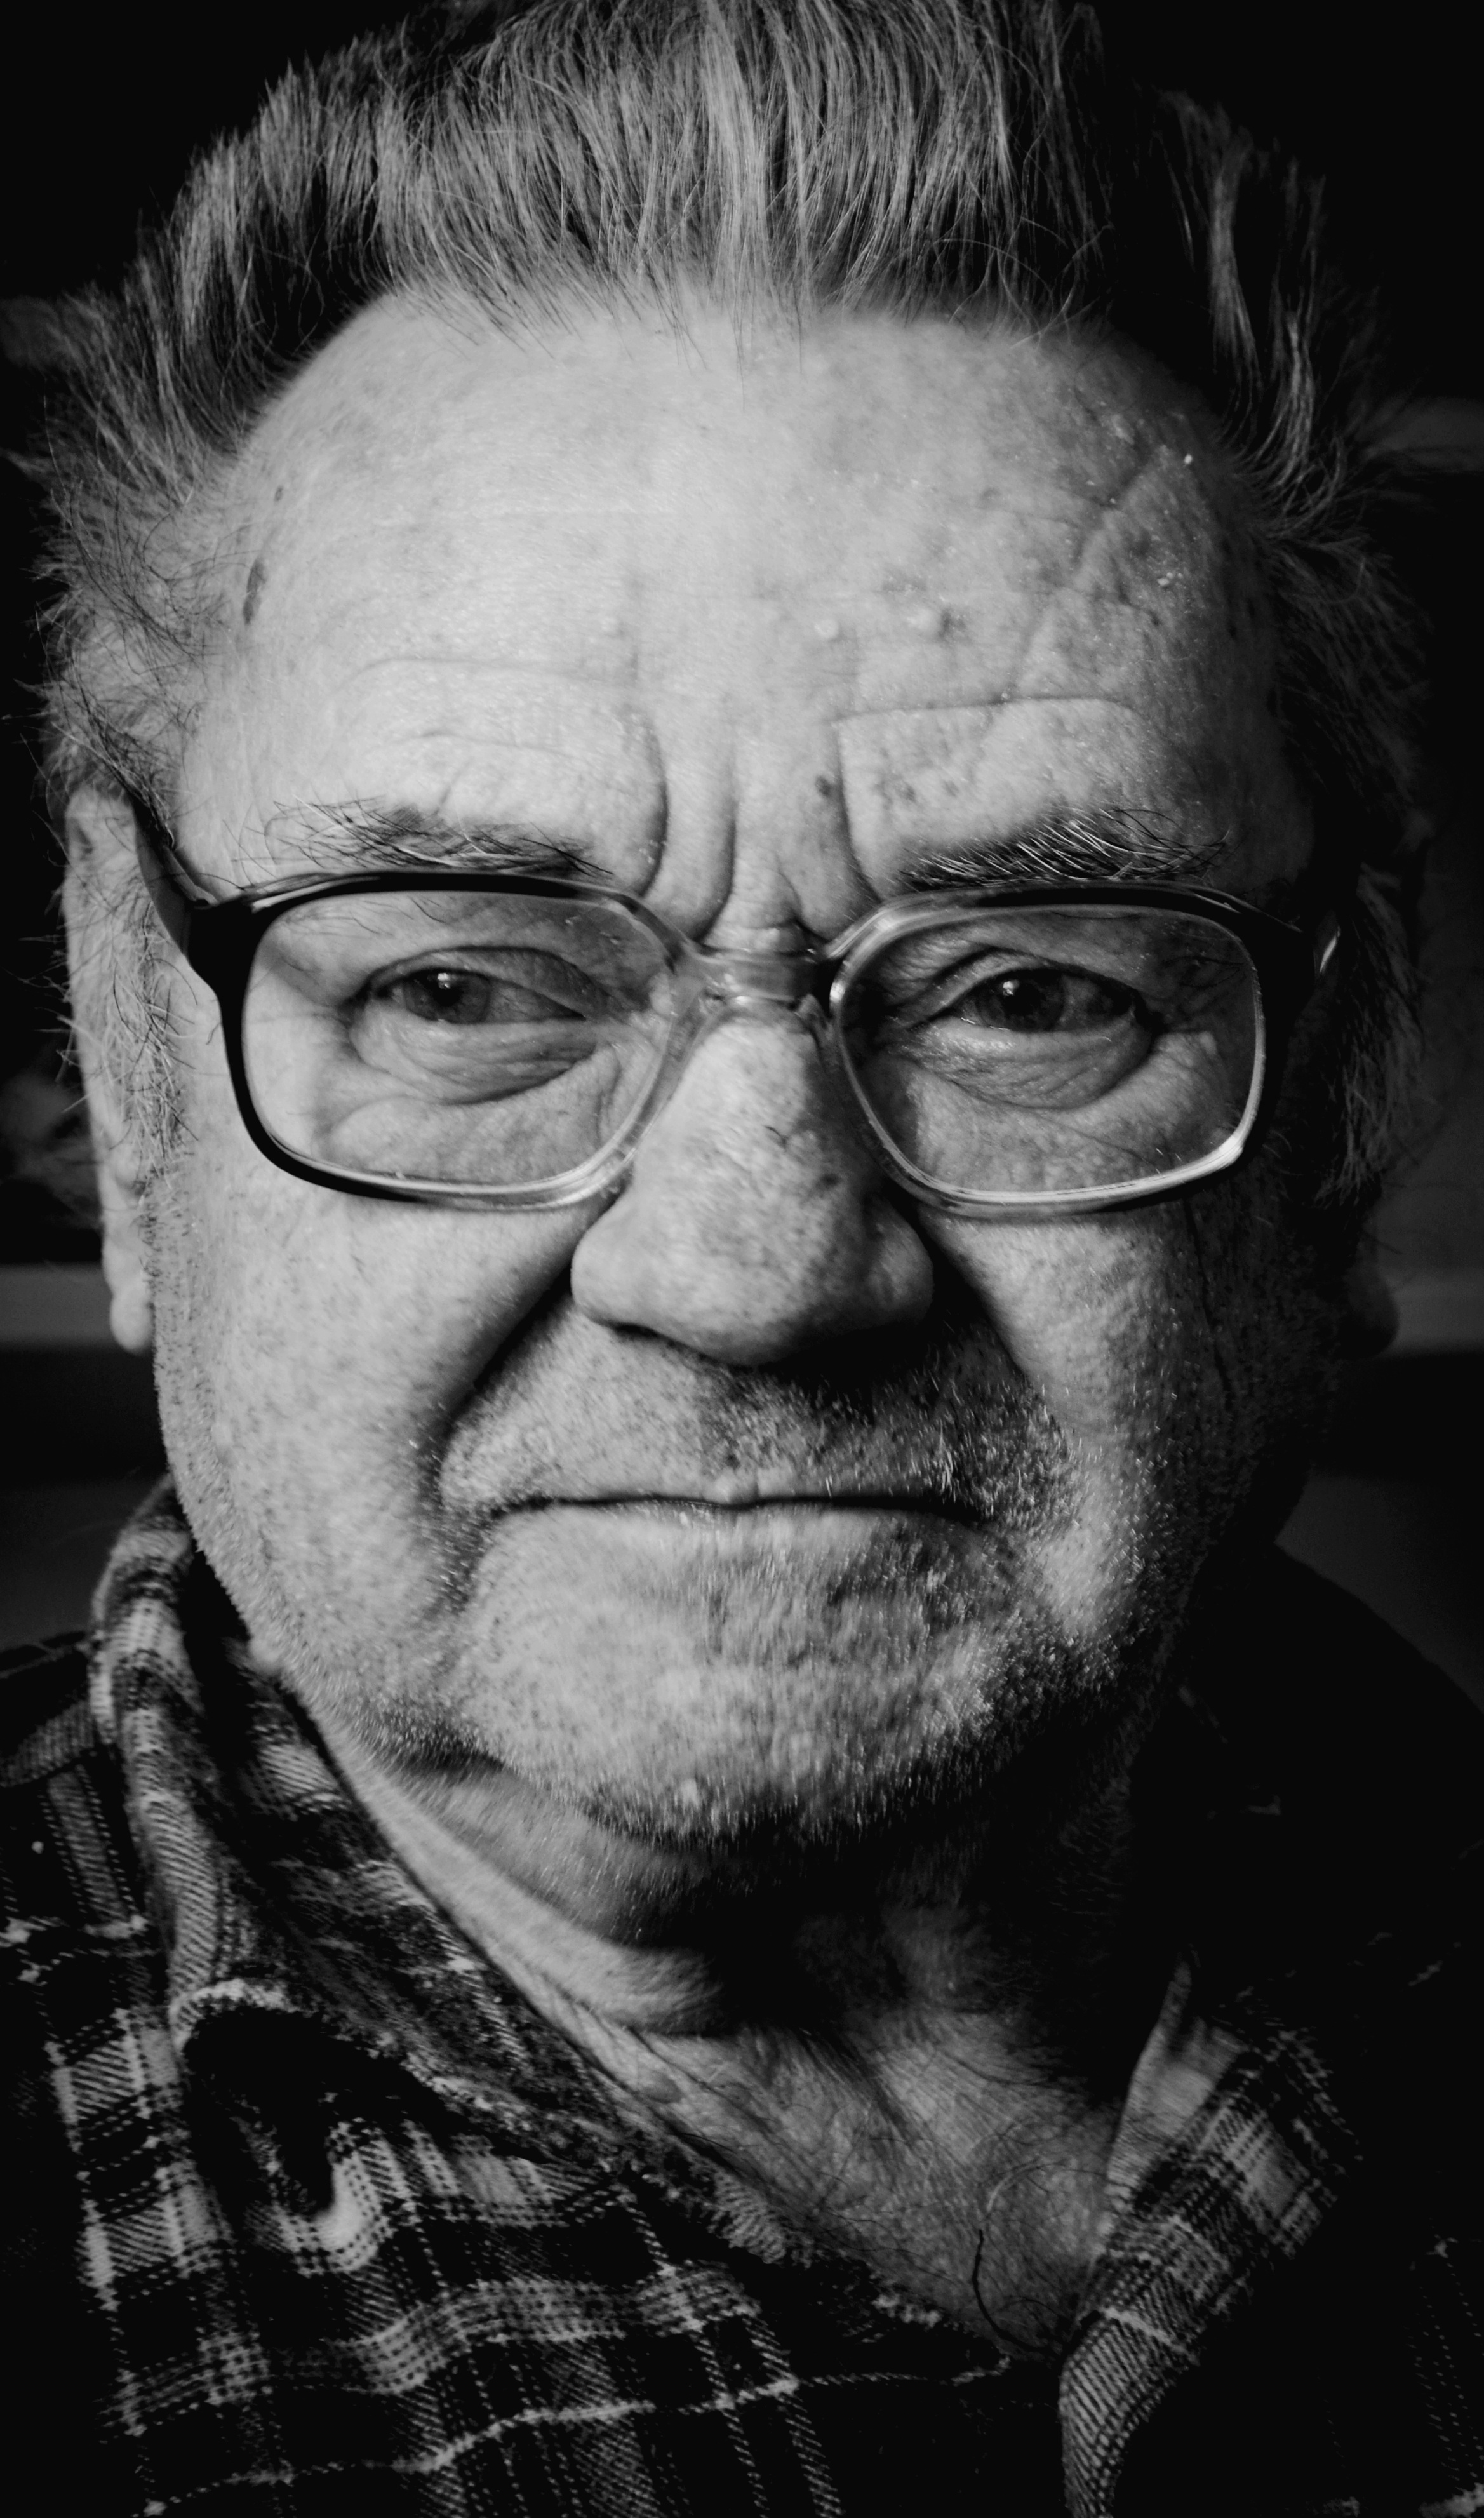
man, black and white, hair, photography, portrait, black, monochrome, beard, face, one, glasses, head, monochrome photography, facial hair, vision care